Chaco Culture National Historical Park

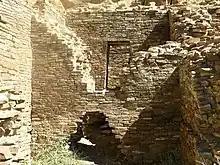
Interior of Wijiji, an outlier site occupied between AD 1100 and 1150

Deeper in the canyon, Una Vida ("One Life") is one of the three oldest great houses; construction began around 900. Comprising at least two stories and 124 rooms, it shares an arc or D-shaped design with its contemporaries, Peñasco Blanco and Pueblo Bonito, but has a unique "dog leg" addition made necessary by topography. It is located in one of the canyon's major side drainages, near Gallo Wash, and was massively expanded after 930. Wijiji ("black greasewood"), comprising just more than one hundred rooms, is the smallest of the great houses. Built between 1110 and 1115, it was the last Chacoan great house to be constructed. Somewhat isolated within the narrow wash, it is positioned from neighboring Una Vida. Directly north are communities even more remote: Salmon Ruins and Aztec Ruins, sited on the San Juan and Animas Rivers near Farmington, were built during a thirty-year wet period commencing in 1100. Some directly south of Chaco Canyon, on the Great South Road, lies another cluster of outlying communities. The largest, Kin Nizhoni, stands atop a mesa surrounded by marshy bottomlands.